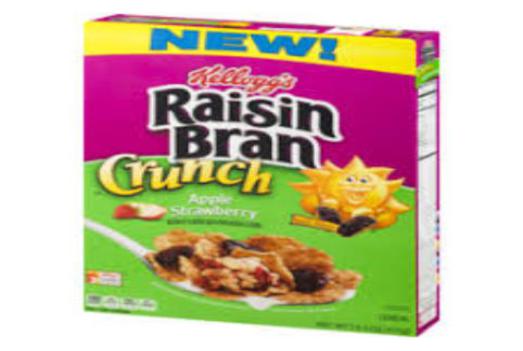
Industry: Food